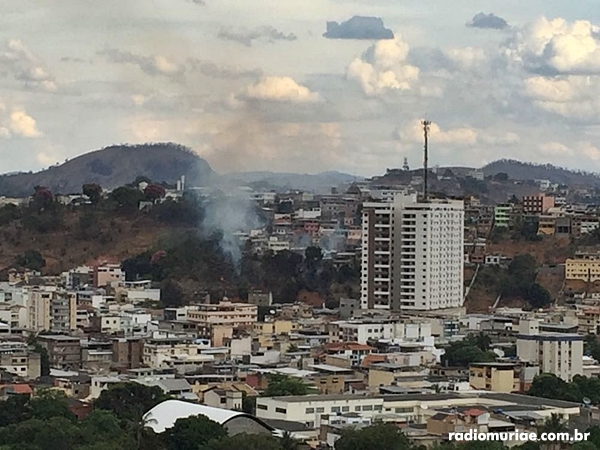
Fire: no
Smoke: yes